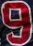
Number: 9